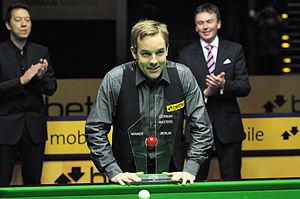
Ali Carter, de son vrai nom, Allister Carter, est un joueur professionnel de snooker, né le 25 juillet 1979 à Chelmsford, dans le comté de l'Essex, en Angleterre.